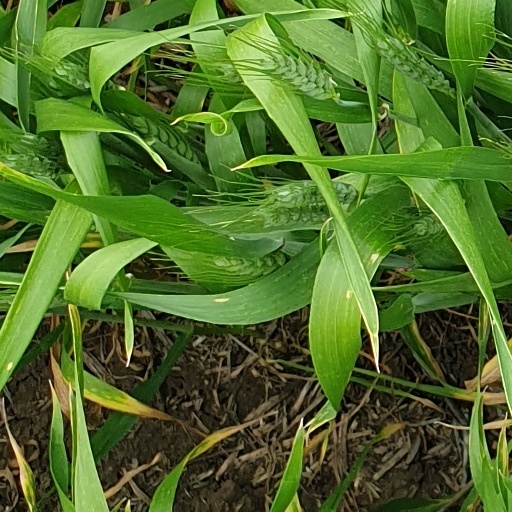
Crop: wheat